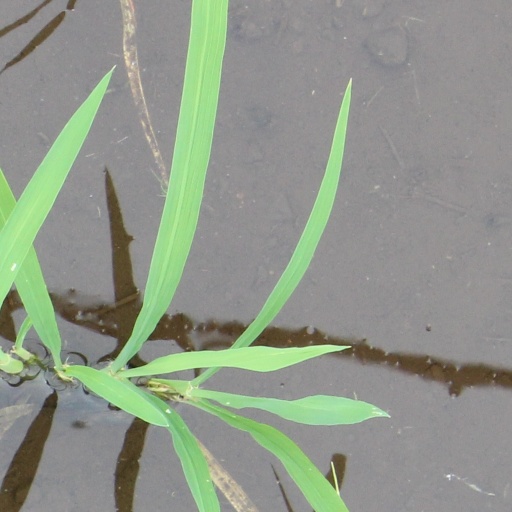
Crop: rice